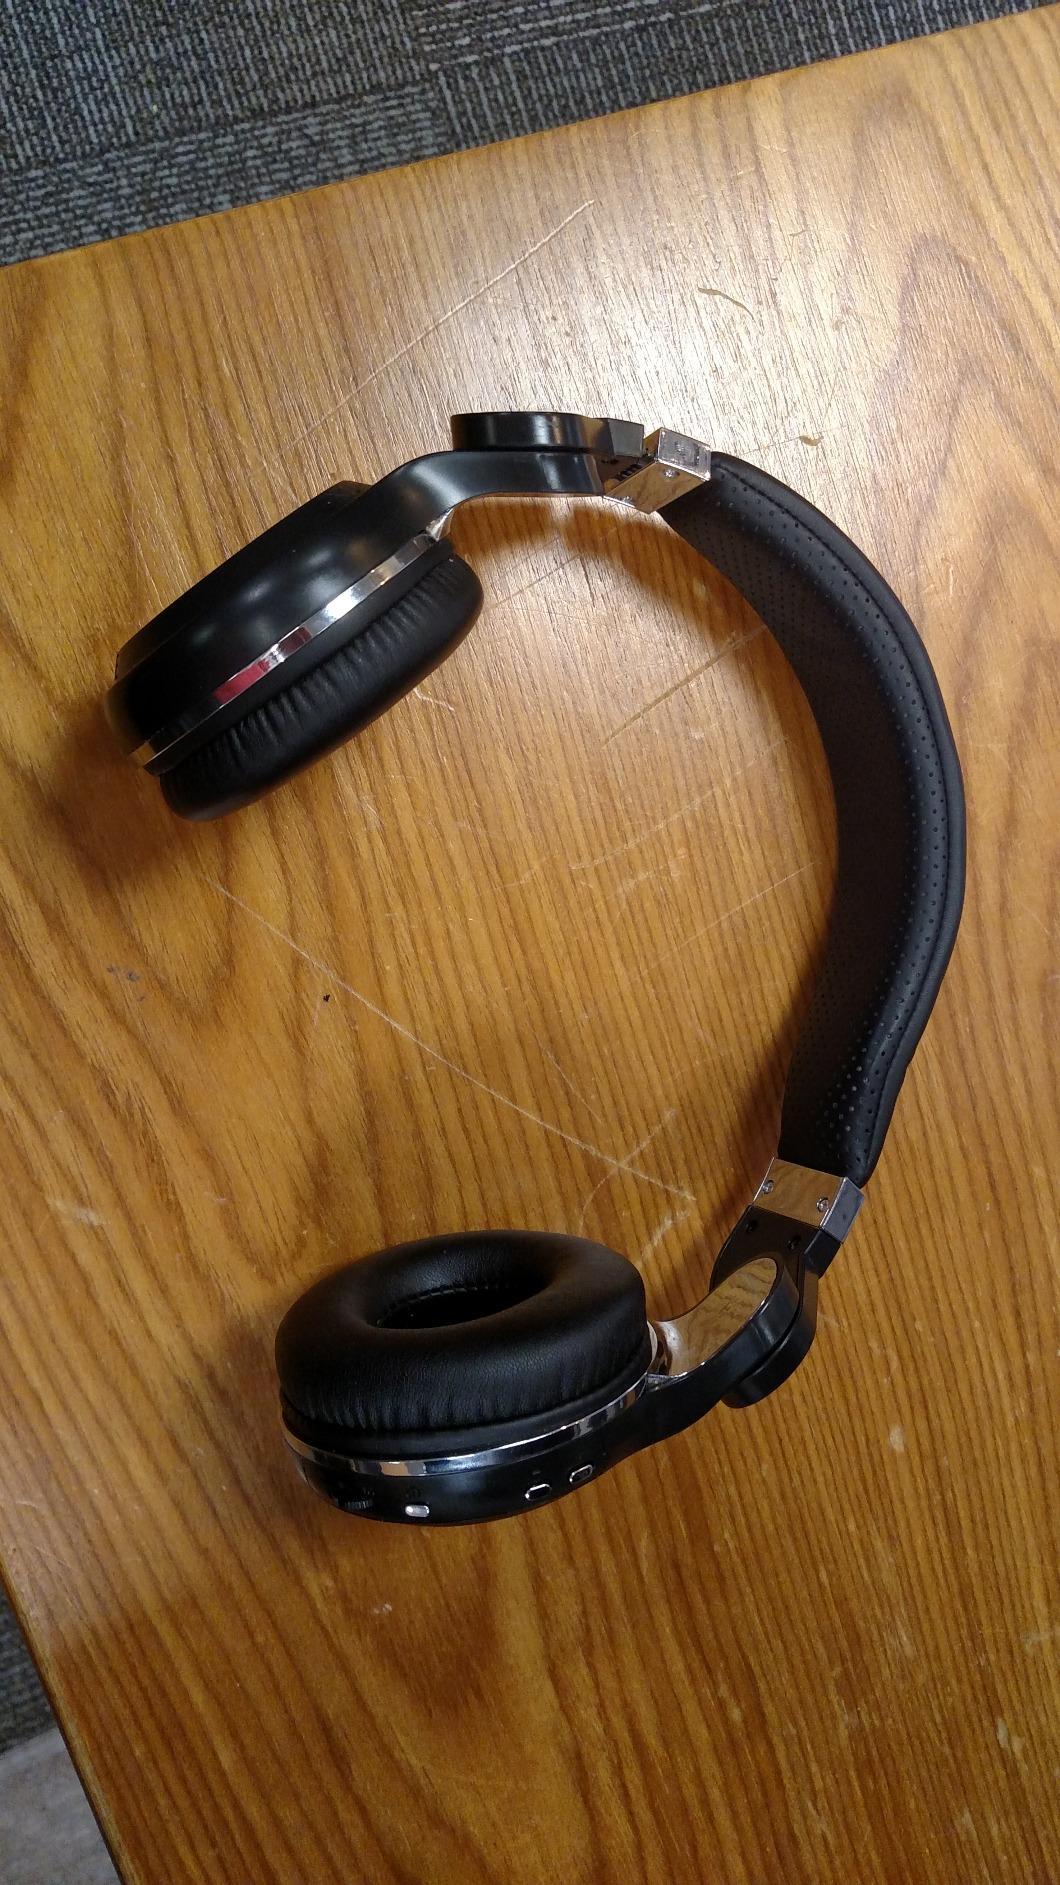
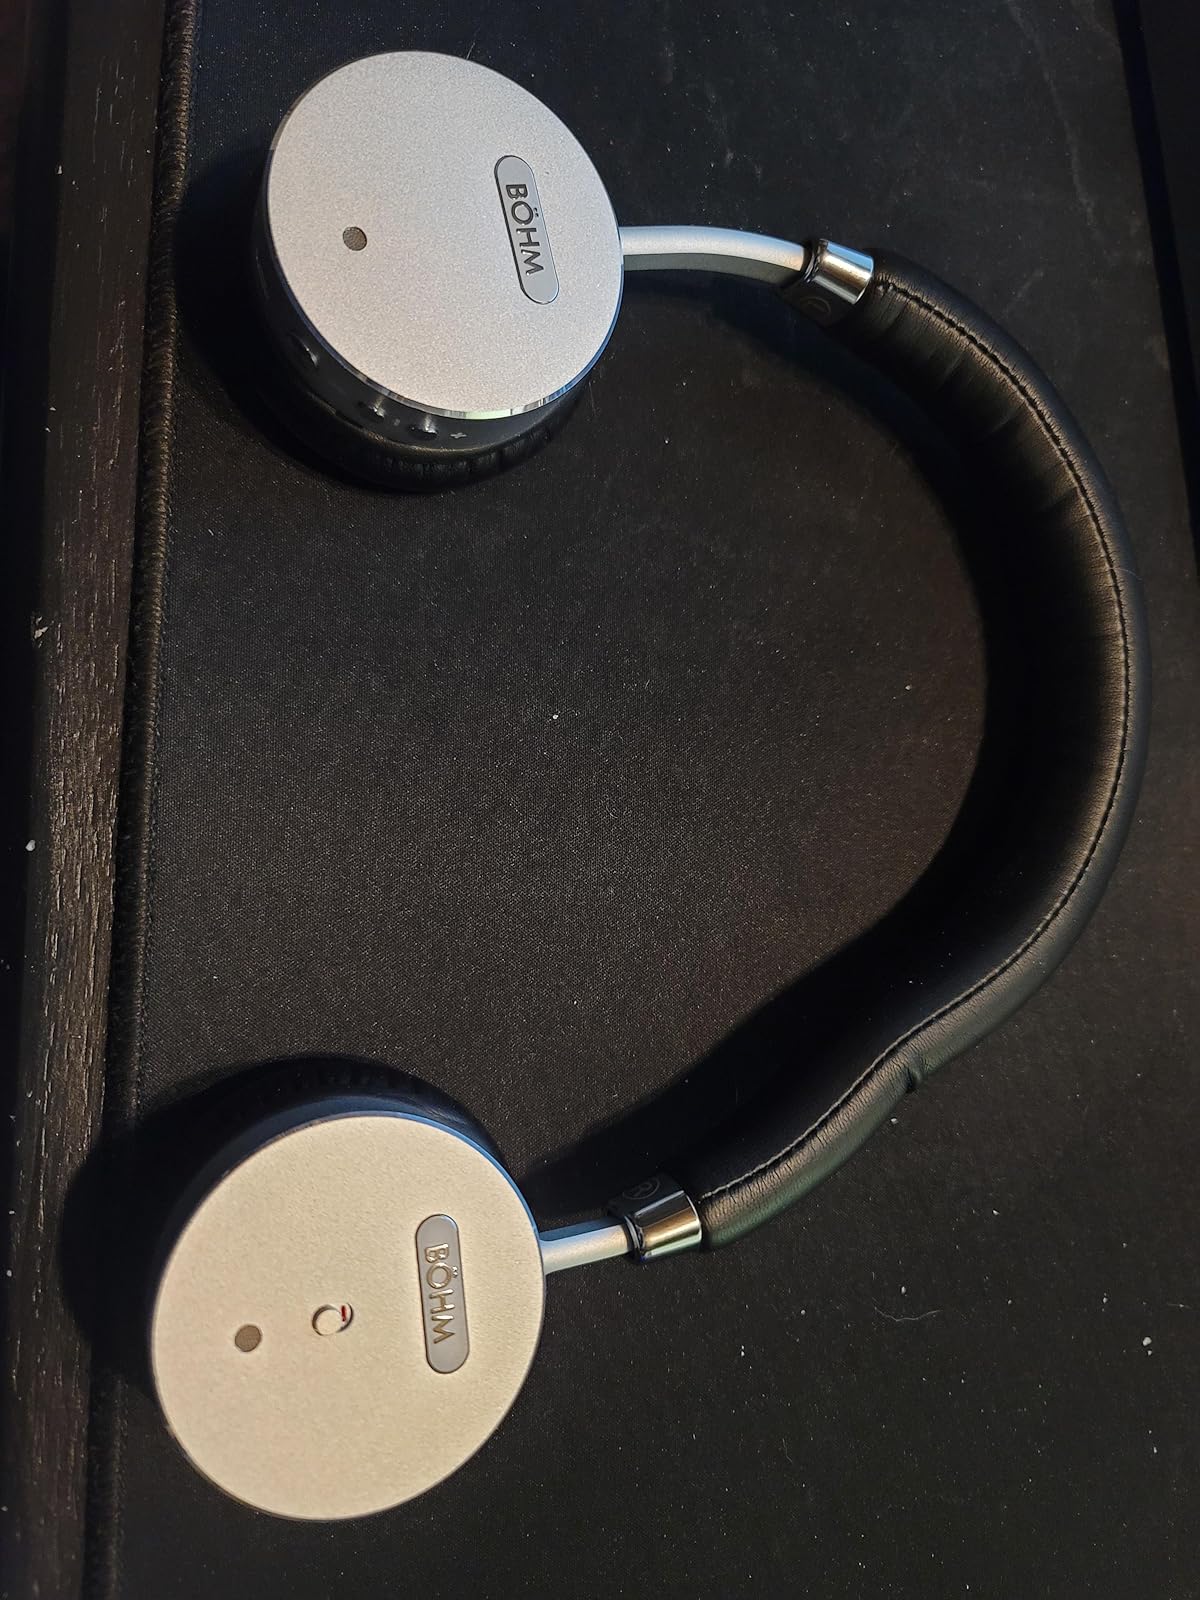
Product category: headphones
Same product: no